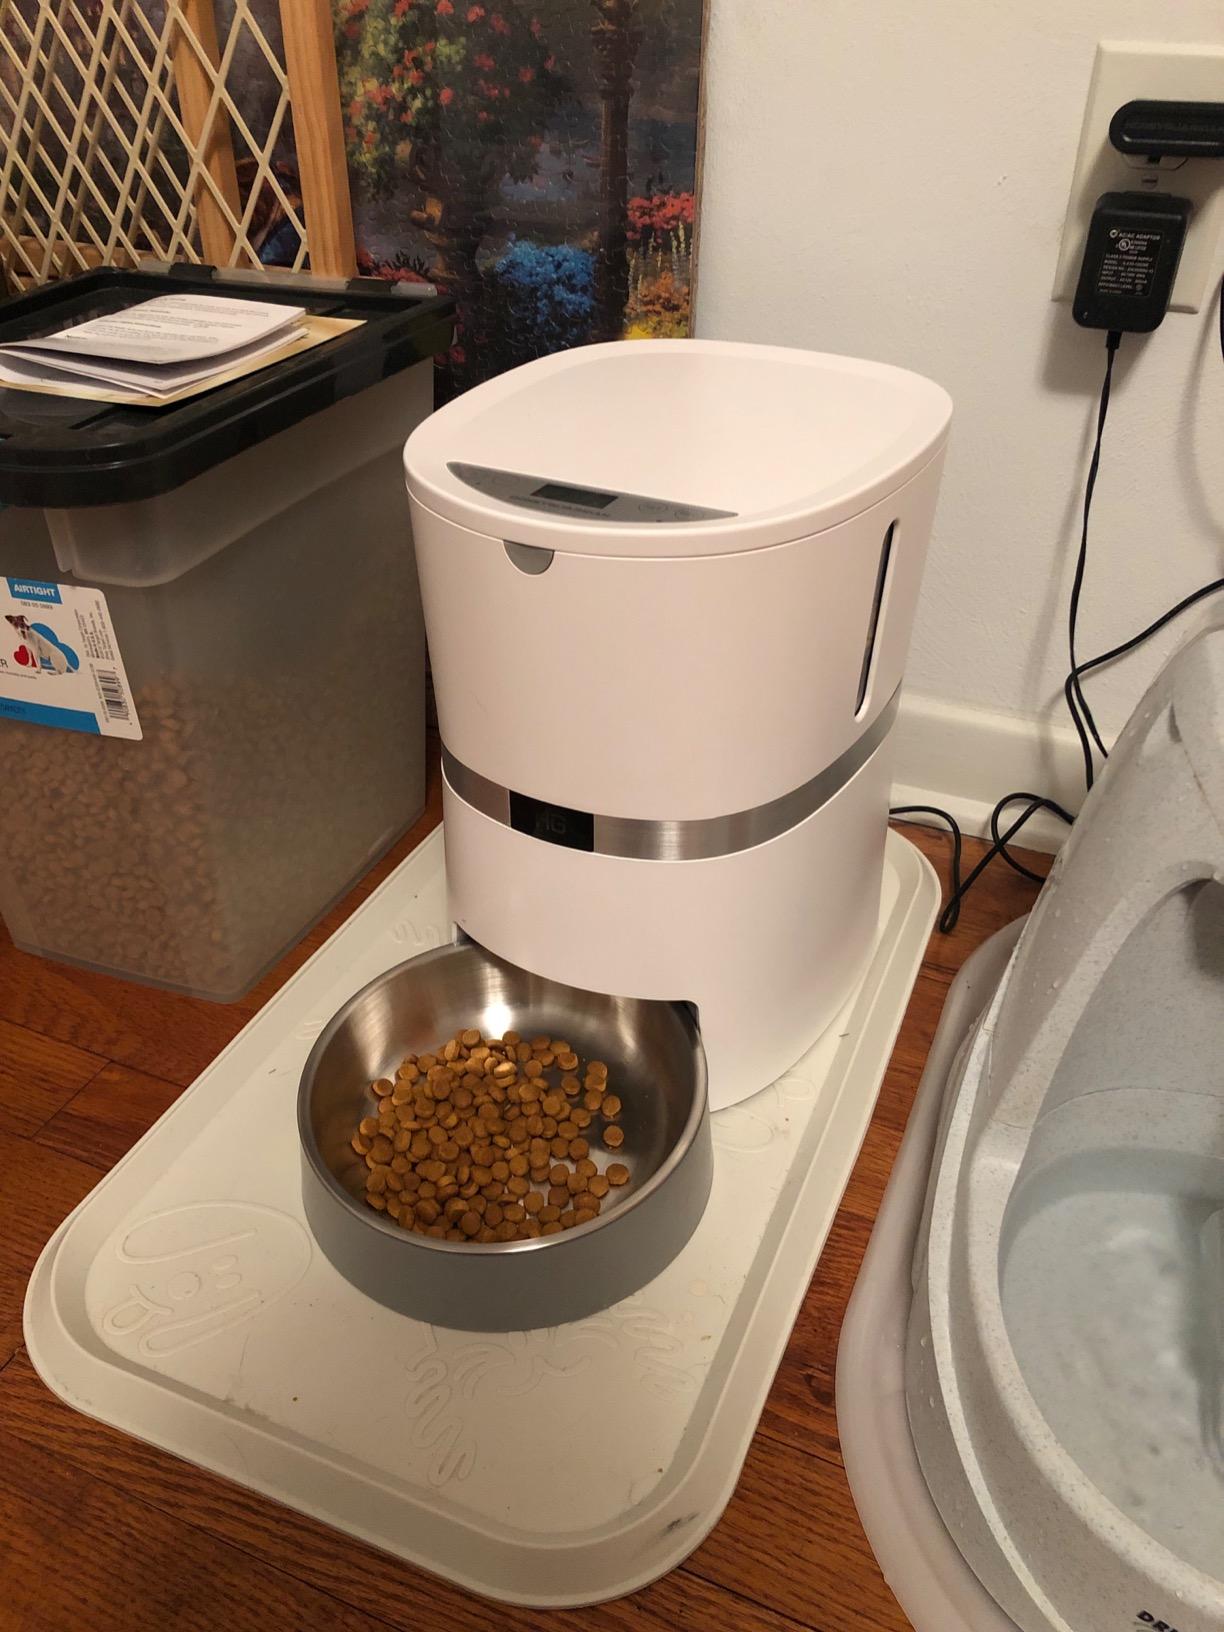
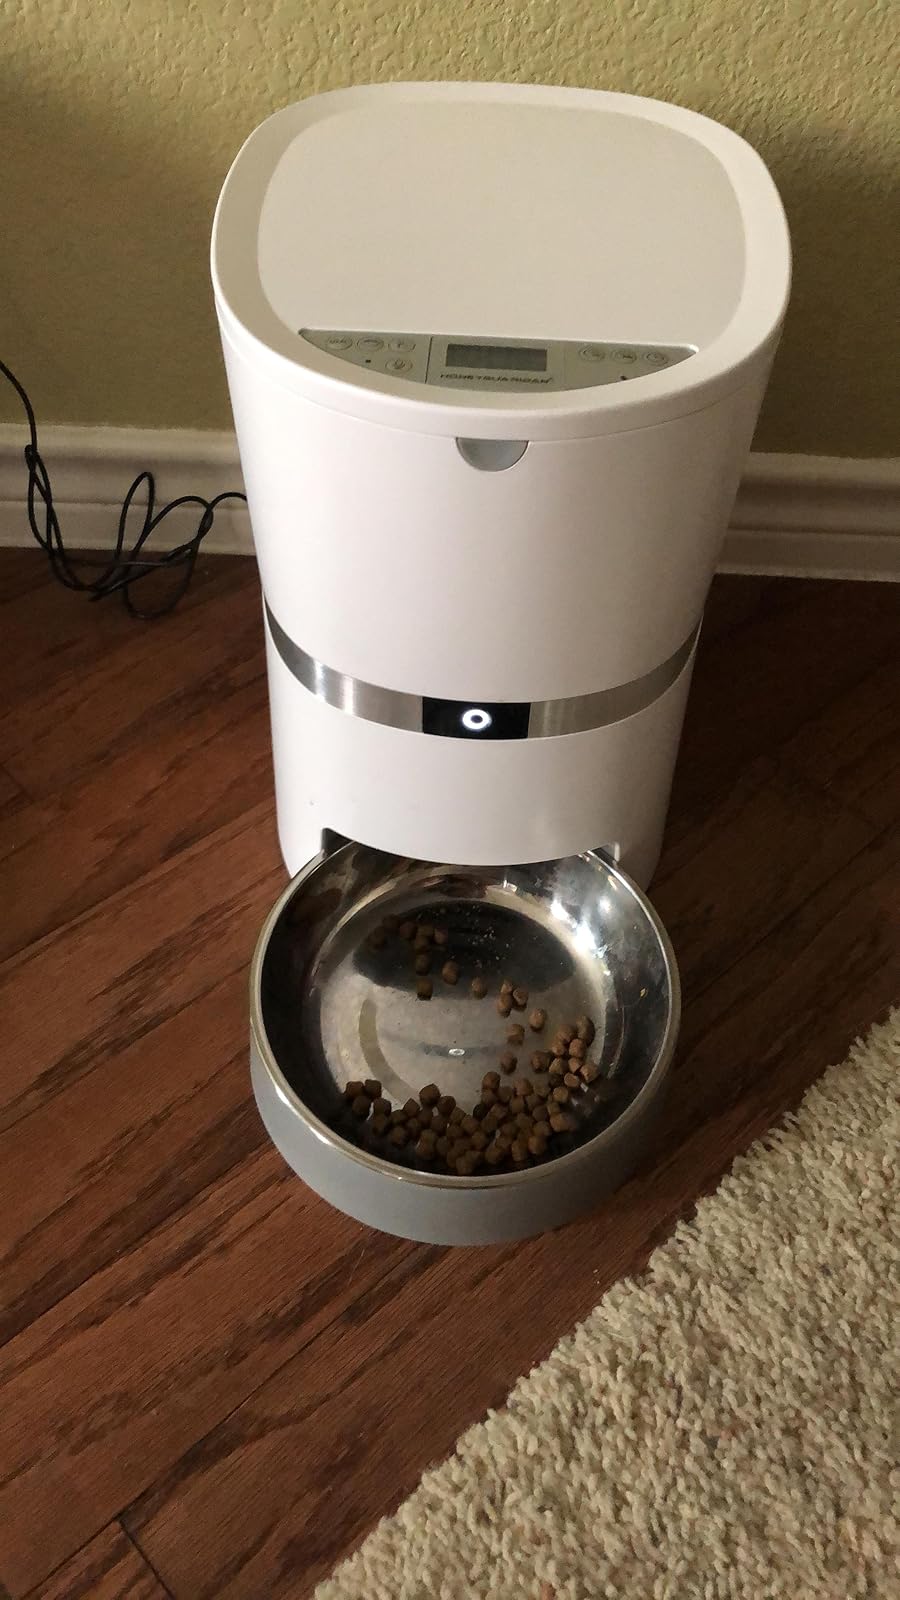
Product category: items_feeder
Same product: yes